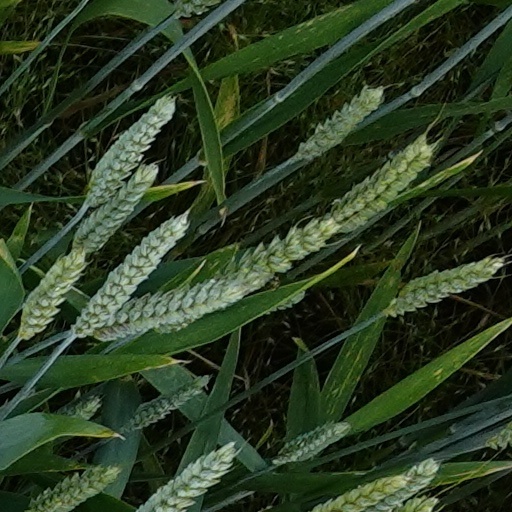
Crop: wheat